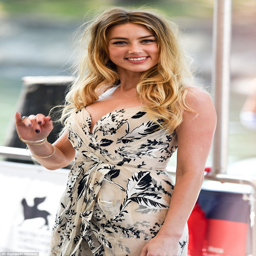
natural beauty : wore her long blonde tresses in gentle waves which cascaded down by her shoulders and opted for natural - looking make - up for her daytime appearance